Transylvanian Saxons

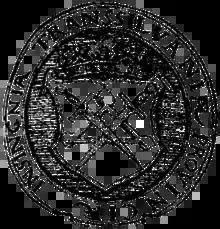
The coat of arms of Transylvania, with the seal of Sibiu depicted in the centre.

Along with the Teutonic Order, other religious organizations important to the development of German communities were the Cistercian abbeys of Igrisch (Igriș) in the Banat region respectively Kerz (Cârța) in Fogaraschland (Țara Făgărașului). The earliest religious organization of the Saxons was the Provostship of Hermannstadt (now Sibiu), founded 20 December 1191. In its early years, it included the territories of Hermannstadt, Leschkirch (Nocrich), and Groß-Schenk (Cincu), the areas that were colonized the earliest by ethnic Germans in the region.